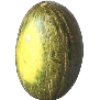
Label: Melon Piel de Sapo 1